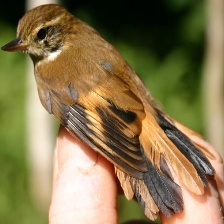
Species: GREAT XENOPS
Scientific name: MEGAXENOPS PARNAGUAE